Leicester

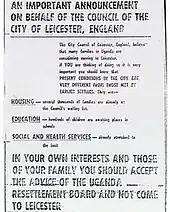
1972 advertisement in the "Uganda Argus" newspaper to discourage Ugandan Asians from settling in Leicester

In 1900, the Great Central Railway provided another link to London, but the rapid population growth of the previous decades had already begun to slow by the time of Queen Victoria's death in 1901.